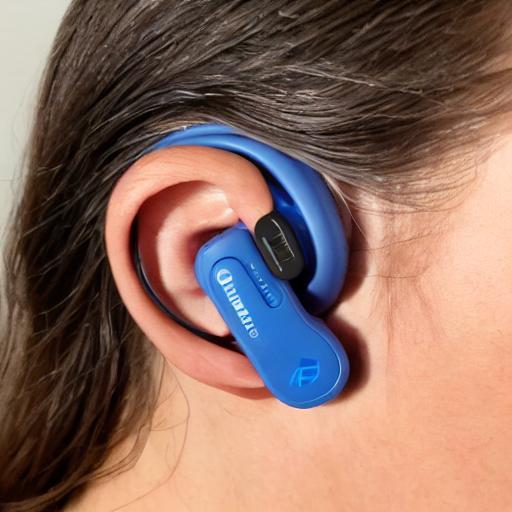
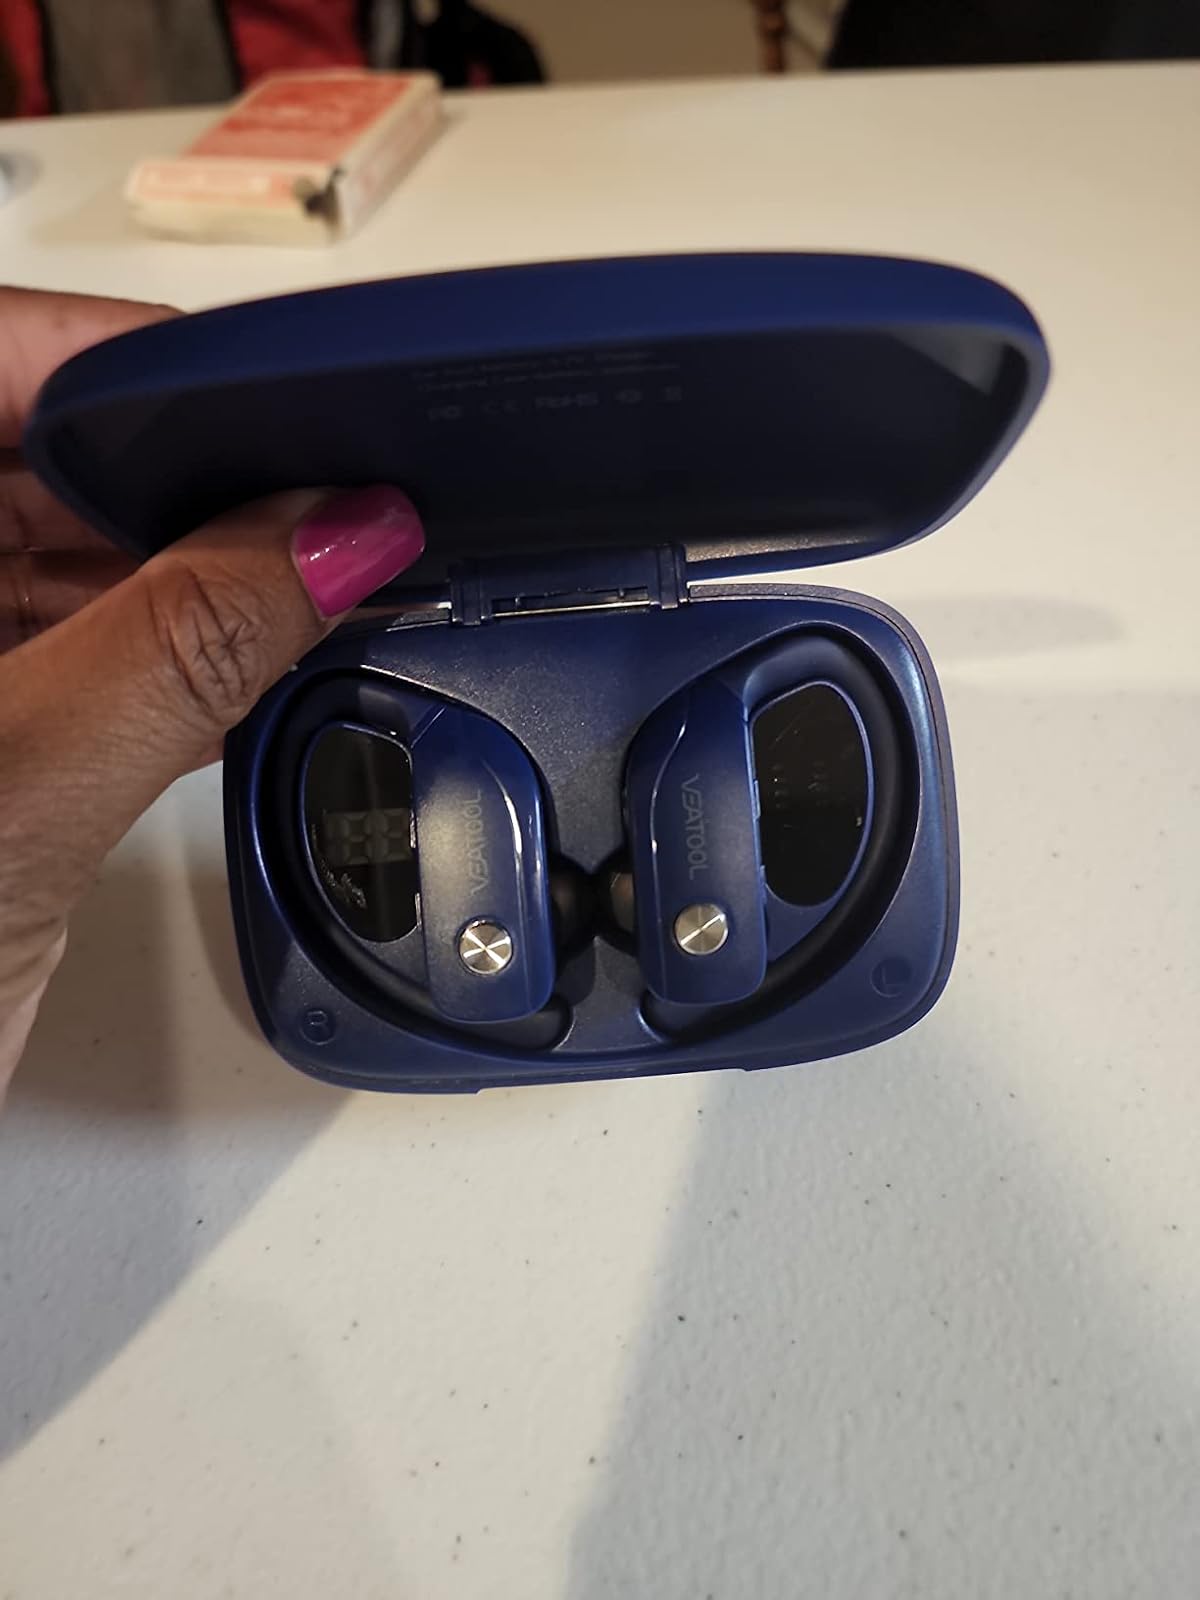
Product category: earbuds
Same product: no